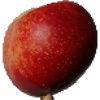
Label: Nectarine 1